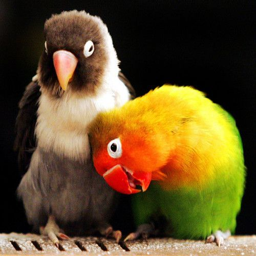
i had love birds like this .